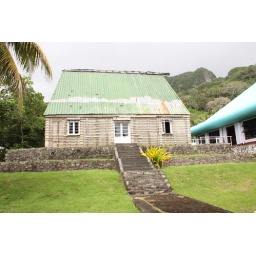
This building was replaced by the blue roofed structure to the right. Levuka, Ovalau, Fiji.